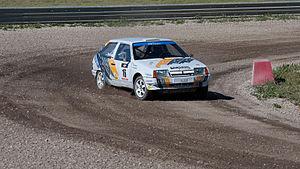
La Lada Samara est une berline compacte à traction avant, elle a commencé à être produite fin novembre 1984 et a été lancée en janvier 1985 en Union soviétique par le constructeur local AvtoVAZ. Elle a été assemblée par l’usine de Togliatti. Dans son pays d’origine, elle s’appelait VAZ-2108 « Spoutnik », ce qui évoquait le célèbre satellite lancé par les Soviétiques en 1957, mais qui signifie également « compagnon » en russe. La voiture est arrivée peu de temps après en Europe occidentale sous l'appellation Lada Samara, du nom de la capitale de l’oblast éponyme, dans lequel se situe le siège d’AvtoVAZ. Elle a remporté un franc succès jusqu’à son retrait des marchés européens, à la fin des années 1990. L’arrêt de production a eu lieu le 24 décembre 2013, la Samara a néanmoins connu une descendance en 1997 avec la Samara-2, déclinée également en versions 3, 4 et 5 portes.